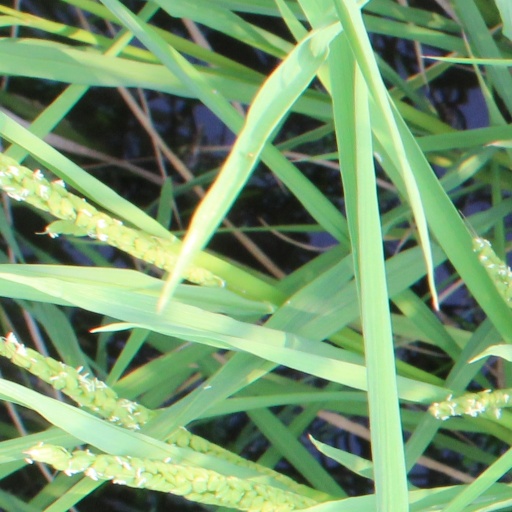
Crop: rice